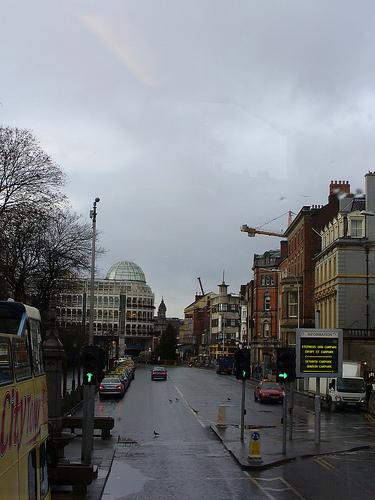
Weather: rain or strom